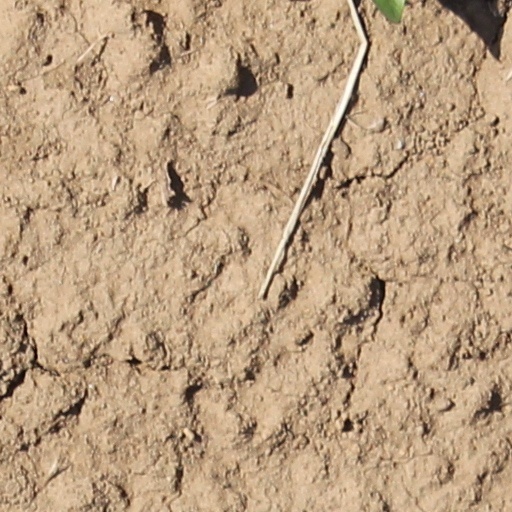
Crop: wheat